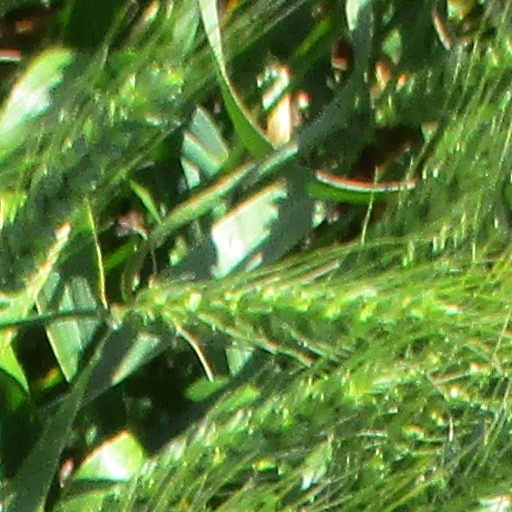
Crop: wheat